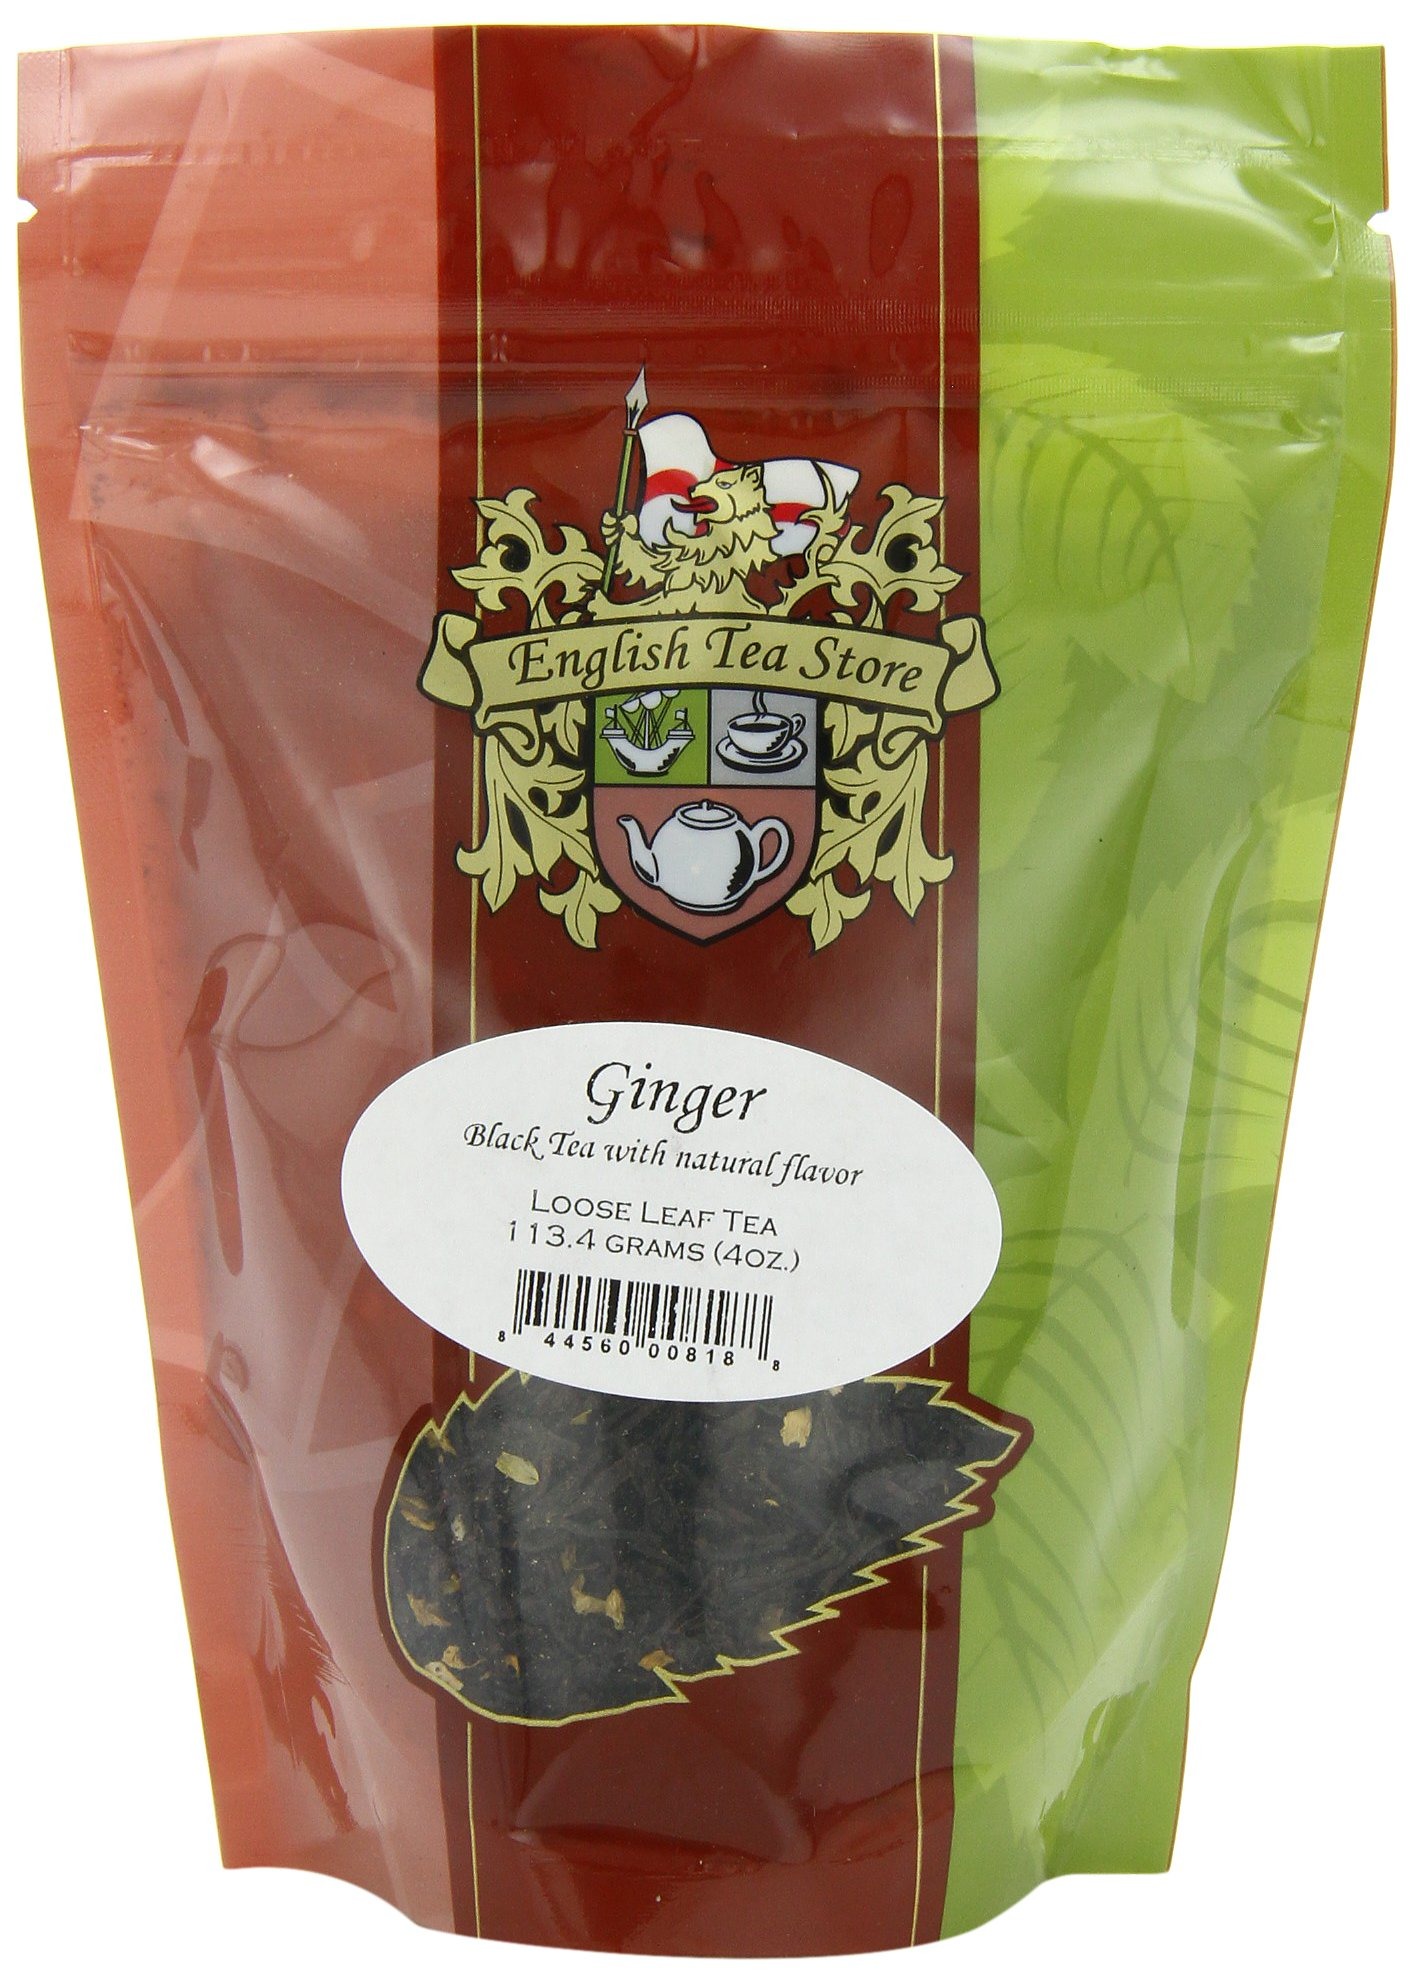
Item Name: English Tea Store Loose Leaf Pouches, Ginger Naturally Flavored Black Tea, 4 Ounce
Bullet Point: Grown in Sri Lanka
Value: 4.0
Unit: Ounce

Price: 11.63